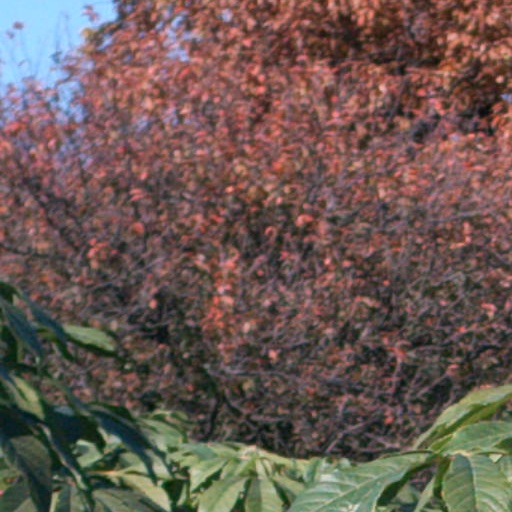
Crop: cassava